W. A. Hewitt

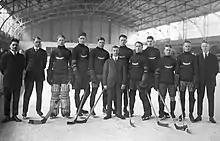
Black and white photo of eight hockey players wearing equipment and uniforms standing on an ice rink, along with four men wearing suits and full-length overcoats

The CAHA chose the Winnipeg Falcons as the 1920 Allan Cup champions to represent the Canada men's national team in ice hockey at the 1920 Summer Olympics, instead of forming a national all-star team on short notice. Hewitt represented the Canadian Olympic Committee and oversaw finances for the Falcons, and reported on the Olympic Games for Canadian newspapers. He and his wife were a father and mother figure to the Falcons, and sailed with them aboard from Saint John to Liverpool, then onto Antwerp.